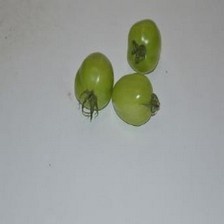
Label: tomato